Shimane Prefecture

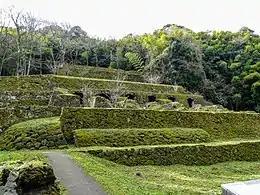
A view of Shimizudani silver mine refinery ruin, a part of UNESCO World Heritage area

During the Muromachi period (1336–1573), Izumo and Oki were controlled by the Kyōgoku clan. However, after the Ōnin War, the Amago clan expanded power based in Gassantoda Castle and the Masuda clan dominated Iwami Province. The Iwami Ginzan Silver Mine was located between Amago territory and Masuda territory, and there were many battles between the clans for the silver. In 1566 Mōri Motonari conquered Izumo, Iwami, and Oki. In 1600, after over 30 years of Mori control, Horio Yoshiharu entered Izumo and Oki as the result of Battle of Sekigahara, which Mori lost. Following the change, Horio Yoshiharu decided to move to build Matsue Castle instead of Gassan-Toda, and soon after Yoshiharu's death the castle was completed. In 1638, the grandson of Tokugawa Ieyasu became the ruler because the Horio clan had no heir, and his family ruled until the abolition of the "han" system.